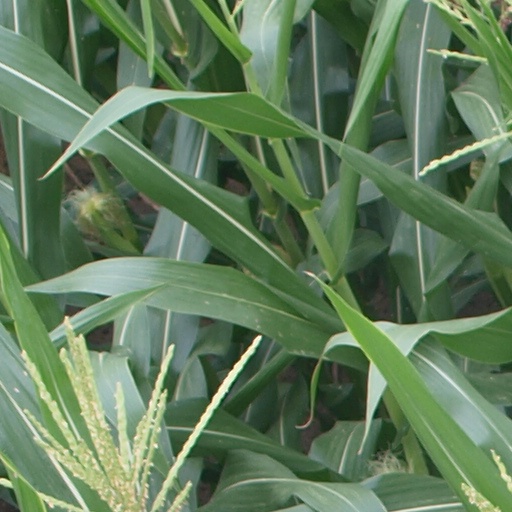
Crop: maize; corn